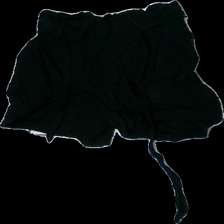
View: front
Type: Shorts
Category: Children
Brand: Lindex
Colors: Black
Material: 100% Viscose
Cut: Regular
Size: 146
Season: All
Price range: 50-100
Recommended usage: Reuse
Description: Black shorts with tie